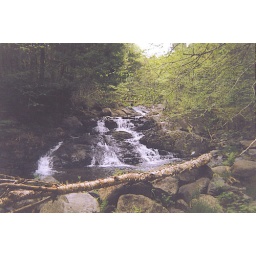
The fallen tree in the foreground is a yellow birch, common in this area. Taken in Elliotsville township, Piscataquis County Maine.